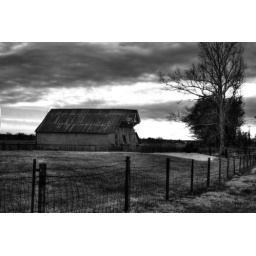
I suspect this old barn along Hwy 61 in Scott County MO will not be standing much longer